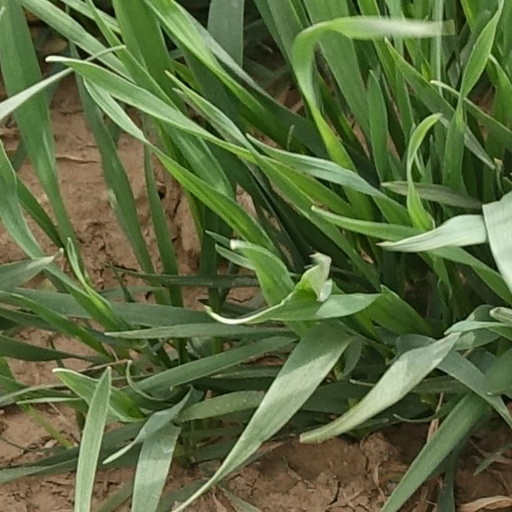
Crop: wheat